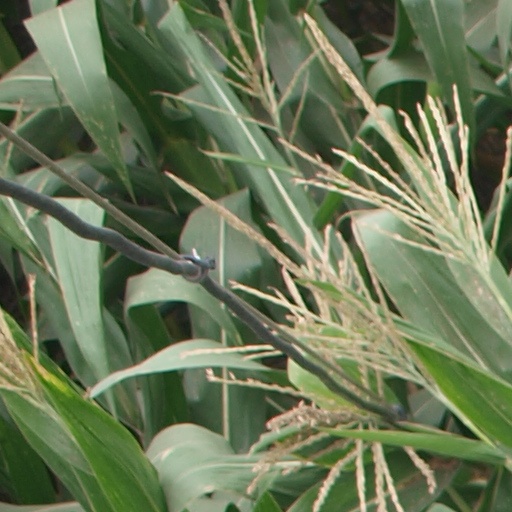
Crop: maize; corn